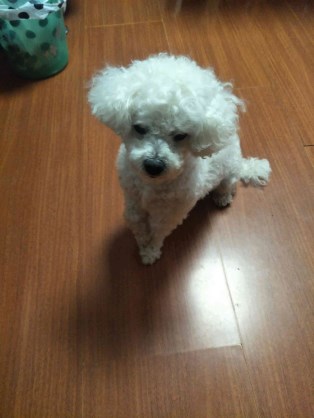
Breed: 7449-n000128-teddy